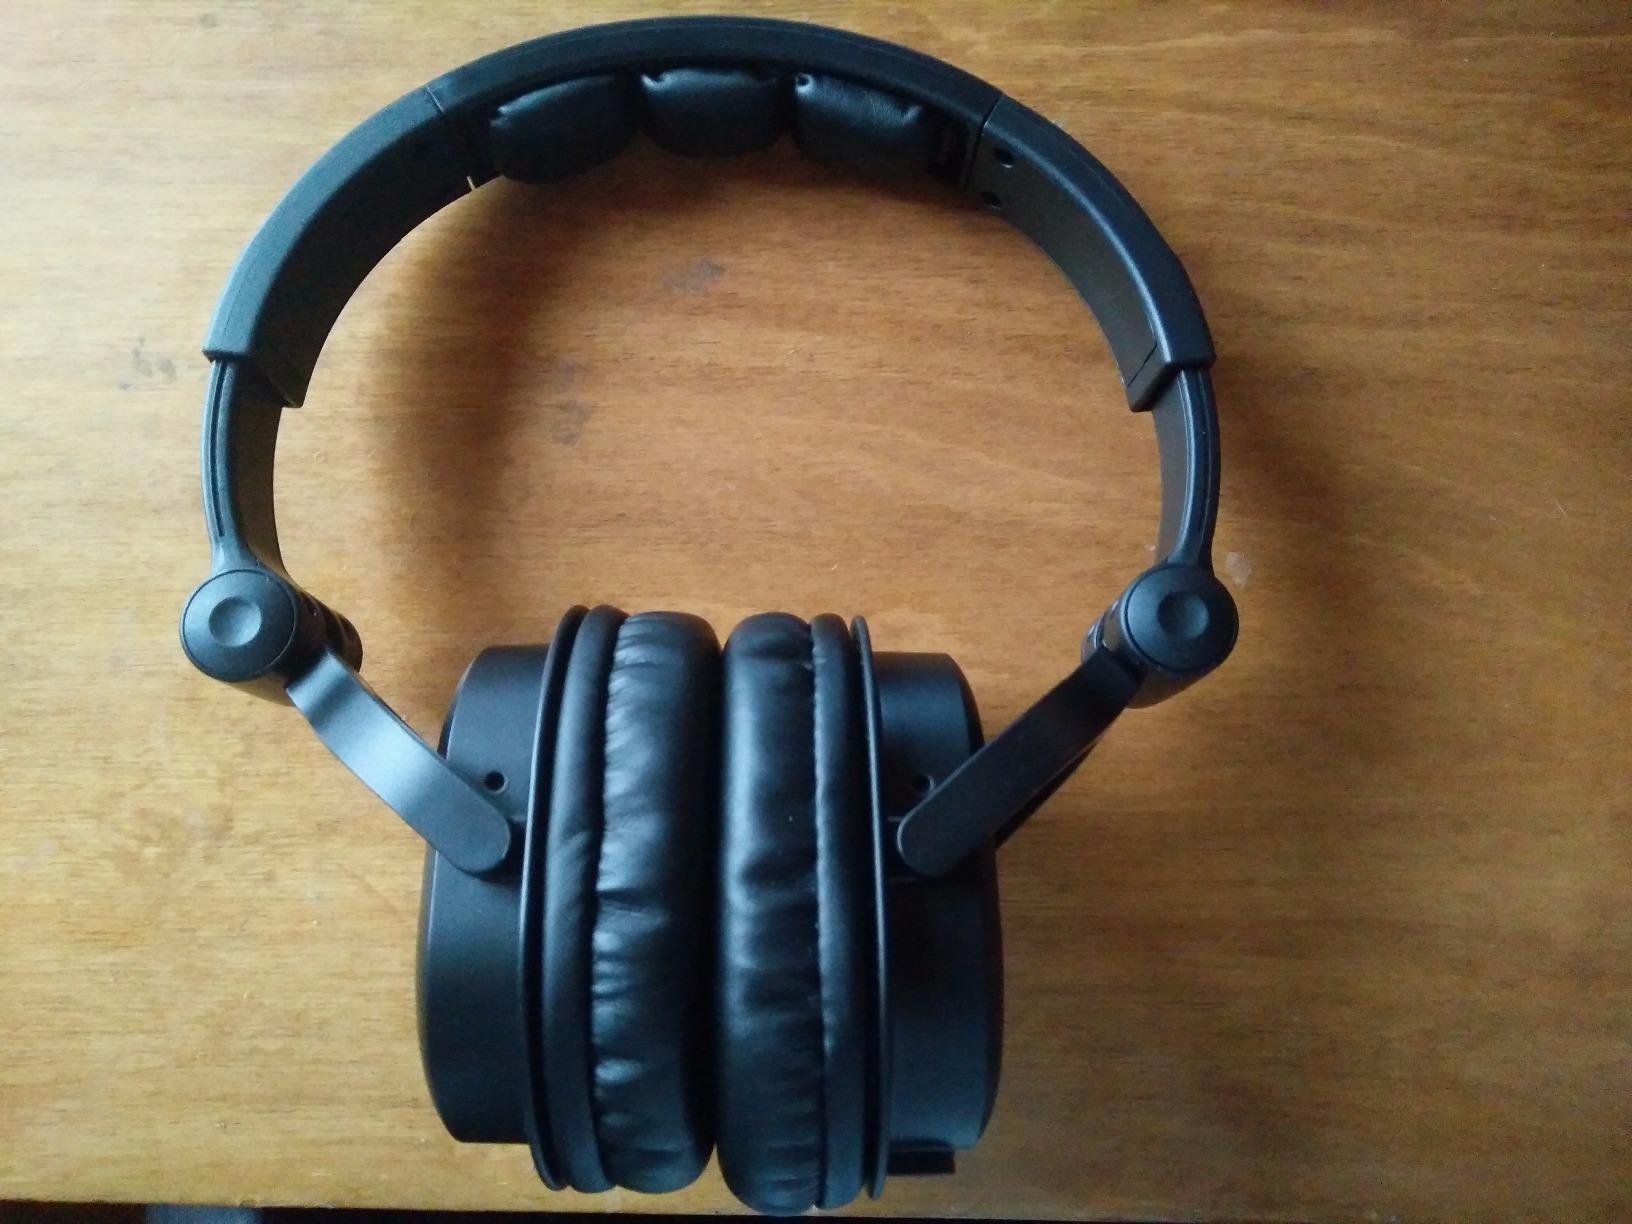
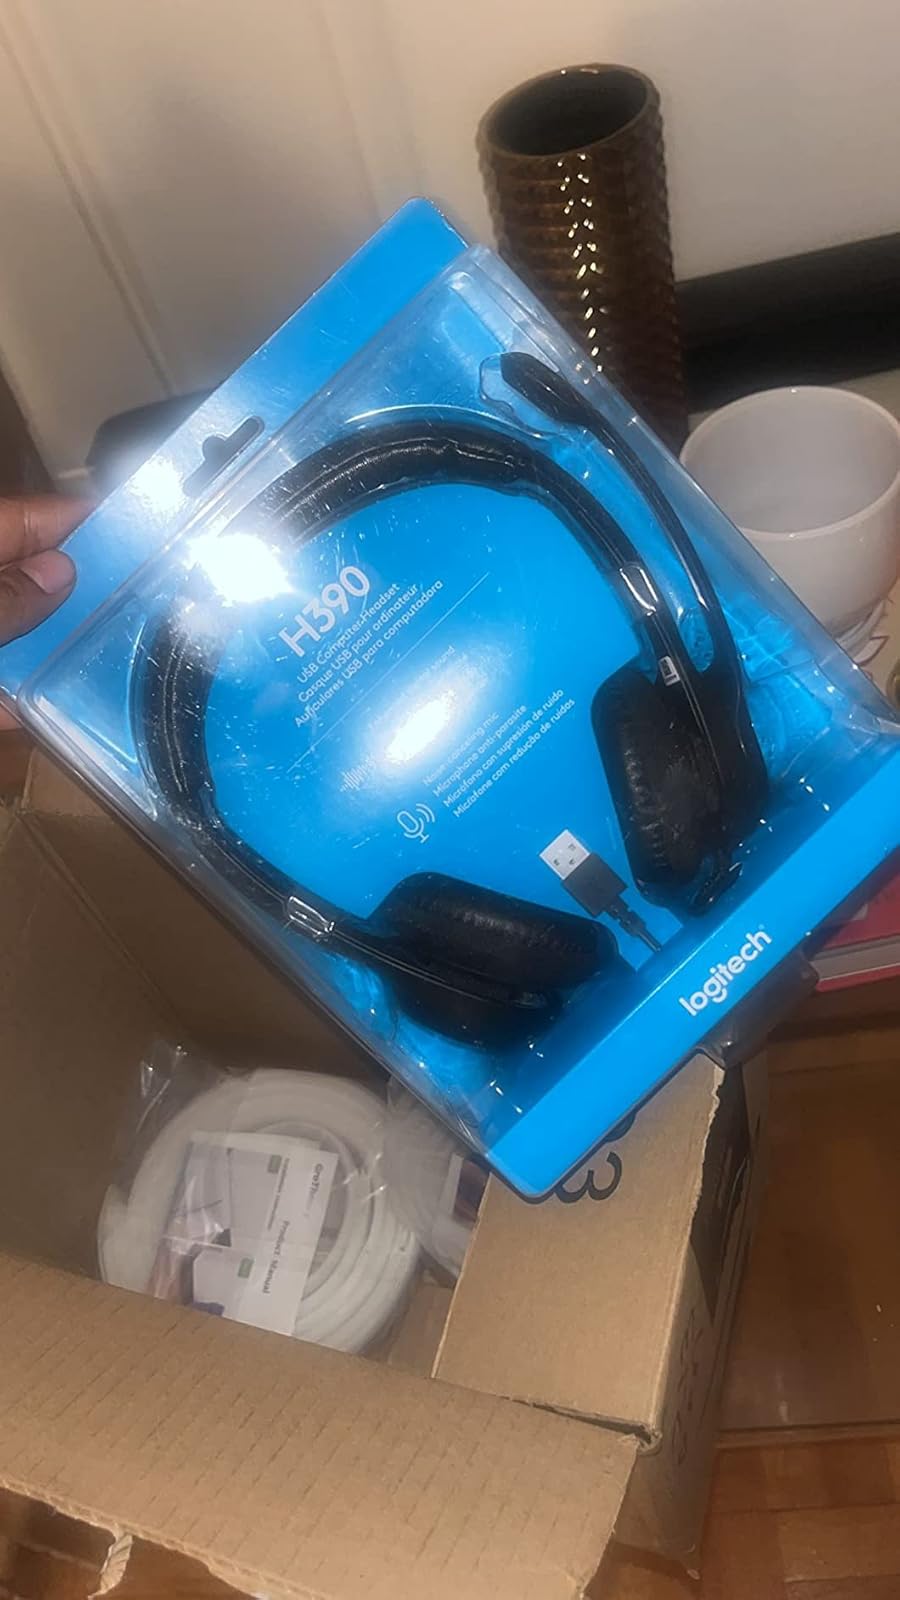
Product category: headphones
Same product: no